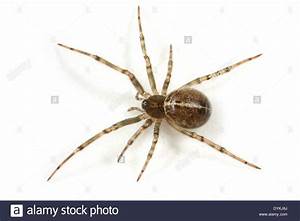
Label: spider